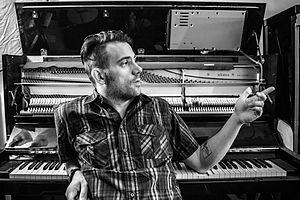
Benn Lee Jordan est un compositeur de musique électronique. Il est connu pour composer seul l'ensemble de son œuvre, étant multi-instrumentiste, jouant à la fois du clavier, de la batterie, de la guitare et divers autres instruments comme la cithare.
Voici une liste d'artistes de jungle et drum and bass triée alphabétiquement par nom d'artiste.